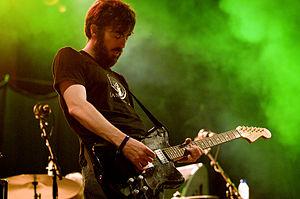
Explosions in the Sky est un groupe de post-rock américain, originaire d'Austin, au Texas. Le groupe est sur le label Temporary Residence Limited qui les a signés après avoir seulement écouté la moitié de leur démo. Ils comptent au total six albums et ont composé la musique de plusieurs films et séries télévisées dont le film Friday Night Lights.